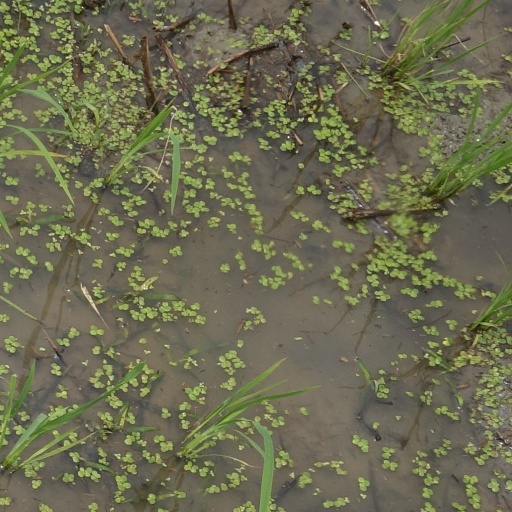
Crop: rice